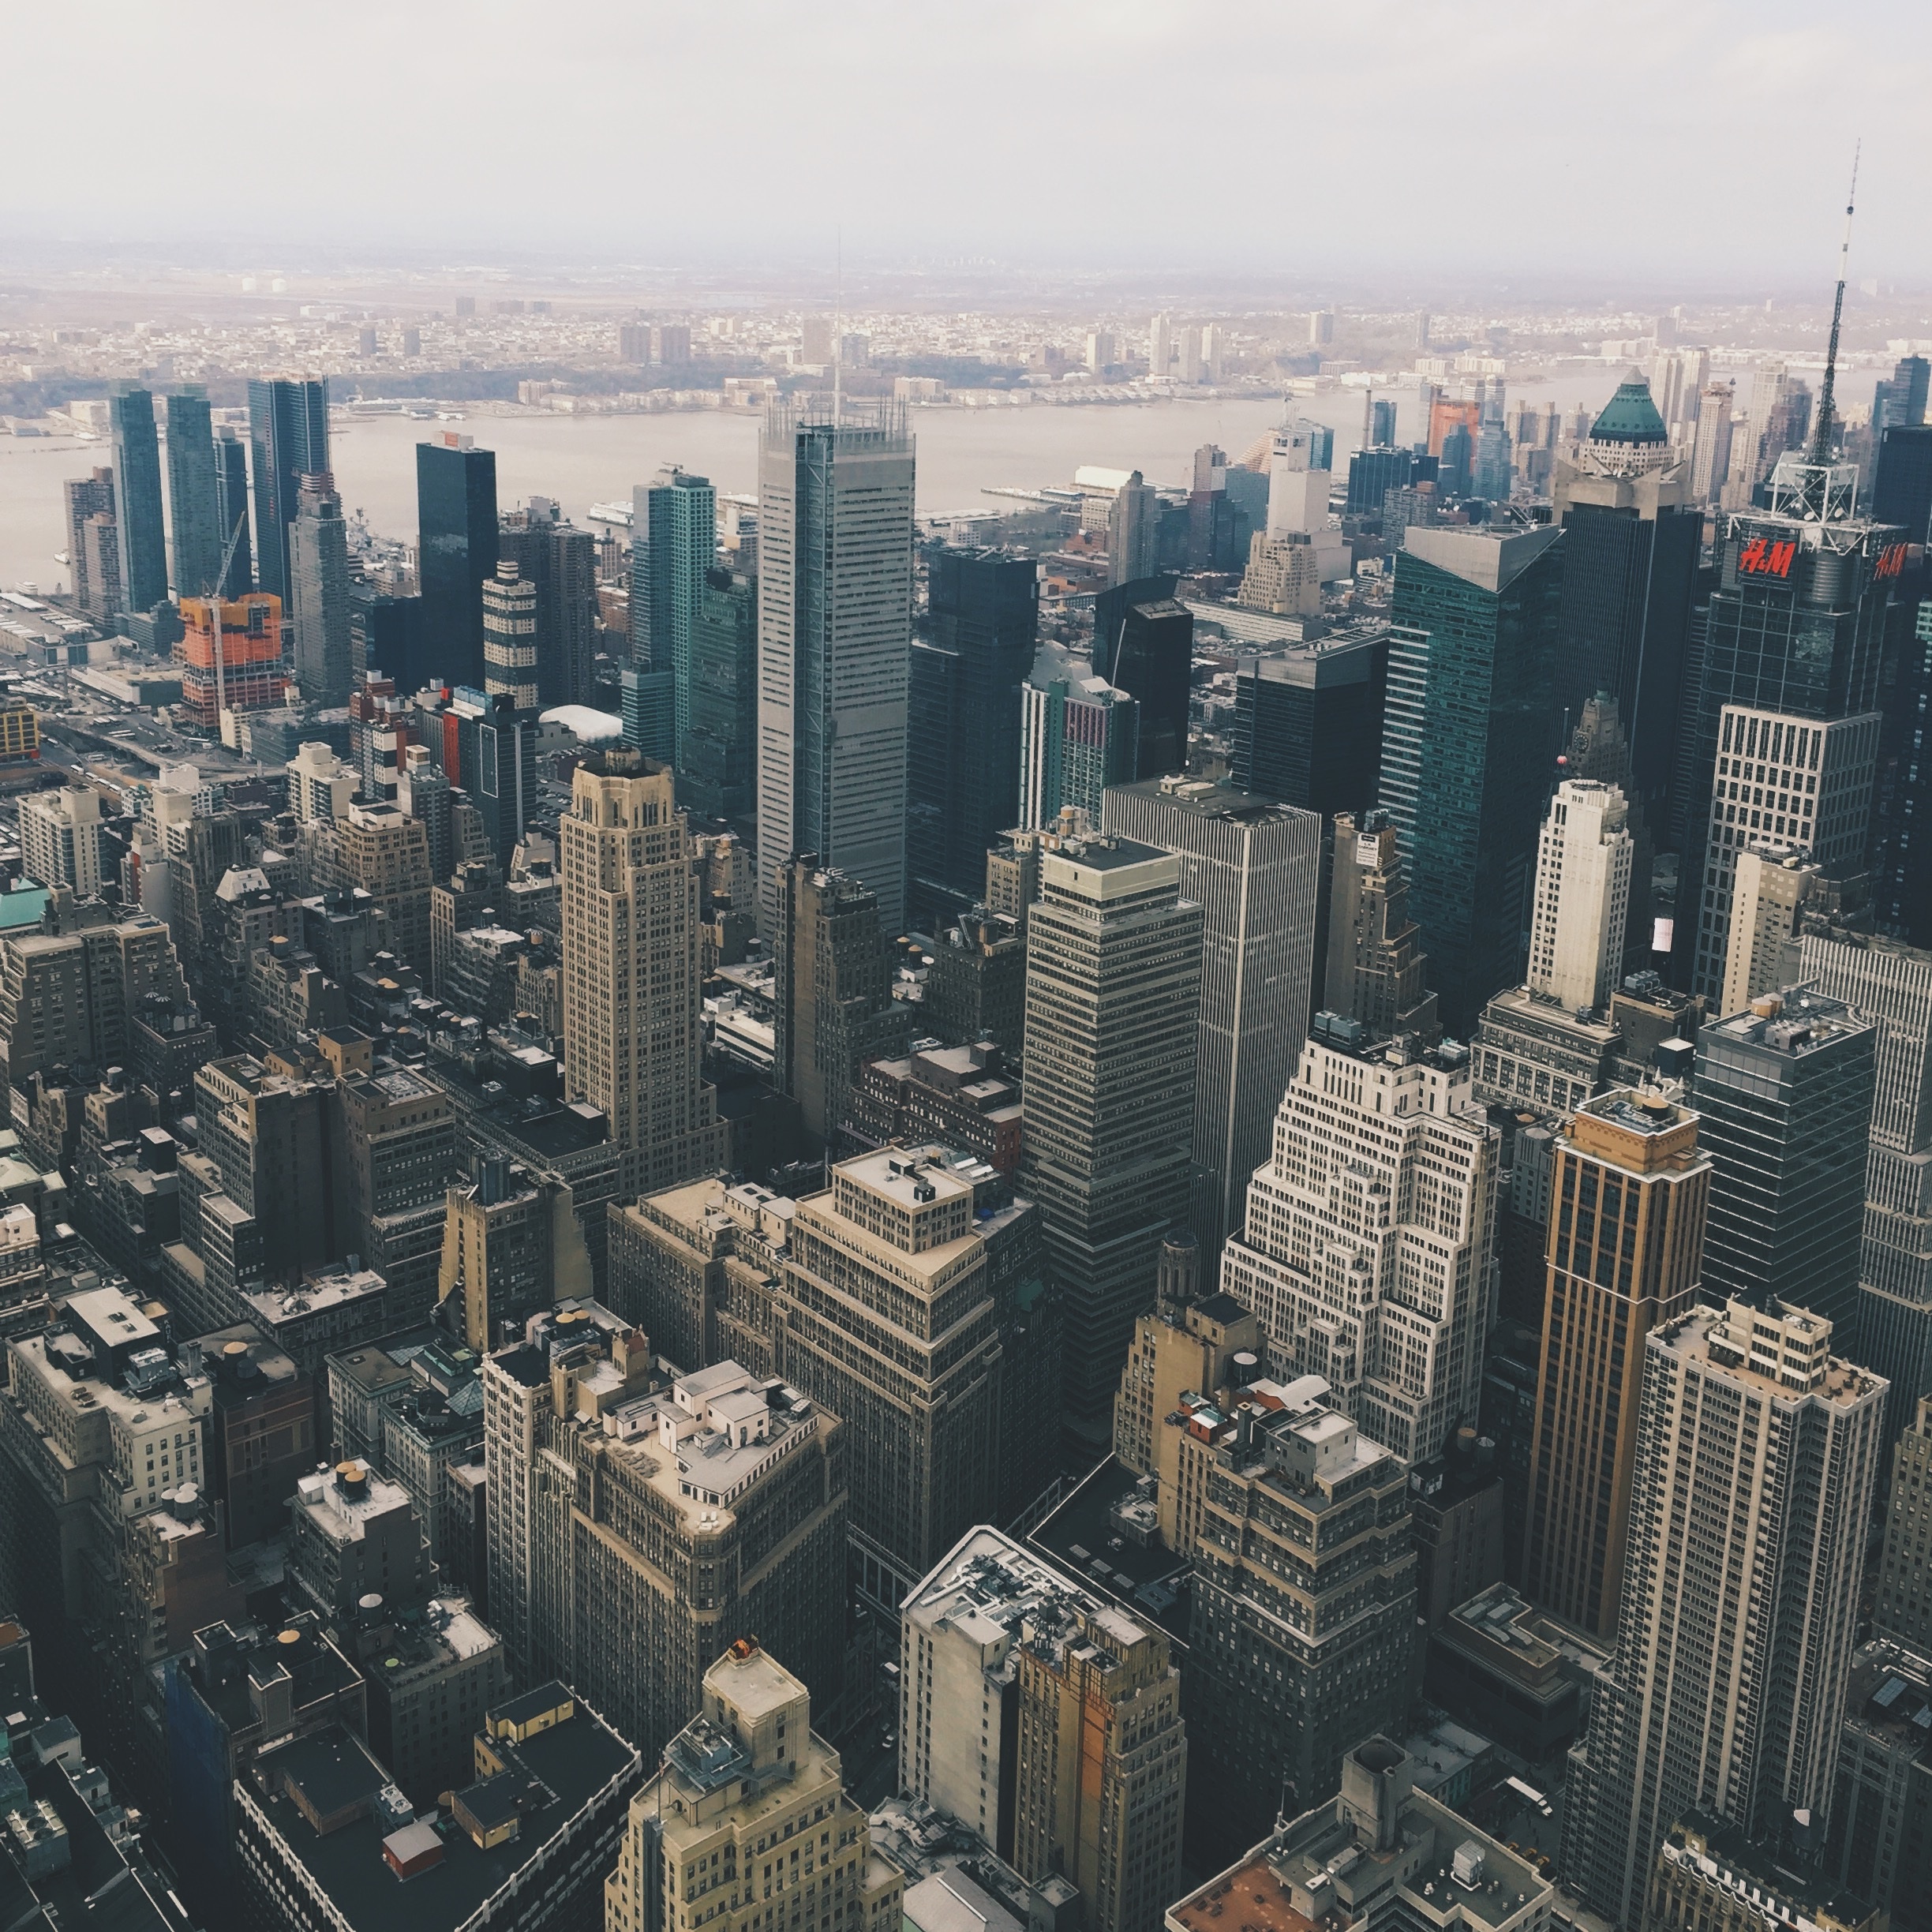
architecture, skyline, town, city, skyscraper, new york, cityscape, downtown, tower, tower block, skyscrapers, buildings, metropolis, neighbourhood, aerial photography, urban area, residential area, geographical feature, human settlement, atmosphere of earth, metropolitan area